The Maltese Falcon (1941 film)

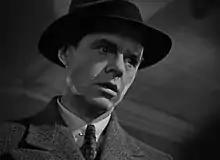
Wilmer, the "gunsel"

Bogart was not the first choice to play Sam Spade; the role was originally offered to George Raft. Raft rejected the role because he did not want to work with an inexperienced director, and had a stipulation in his contract from making remakes. Huston was grateful that Bogart had quickly accepted the role and the film helped consolidate their lifelong friendship and set the stage for collaboration on other films. Bogart's convincing interpretation became the archetype for a private detective in the "film noir" genre, providing him acclaim and solidifying his onscreen persona. Ingrid Bergman watched "Maltese Falcon" over and over again while preparing for "Casablanca" in order to learn how to interact and act with Bogart.